David Cameron

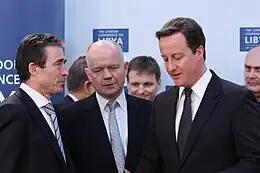
Cameron with William Hague speaking to Anders Fogh Rasmussen at the London Conference on Libya in March 2011

In June 2010, Cameron described the economic situation as he came to power as "even worse than we thought" and warned of "difficult decisions" to be made over spending cuts. By the beginning of 2015, he was able to claim that his government's austerity programme had succeeded in halving the budget deficit, although as a percentage of GDP rather than in cash terms.